Charles Johnson Pharazyn

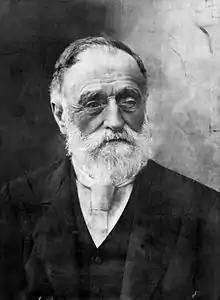
Charles Johnson Pharazyn during the time he was on the Legislative Council

Charles Johnson Pharazyn (11 October 1802 – 16 August 1903) was a runholder, merchant, and member of the New Zealand Legislative Council who lived beyond 100 years of age. His obituary in the Wellington newspaper described him as a man of much wealth.